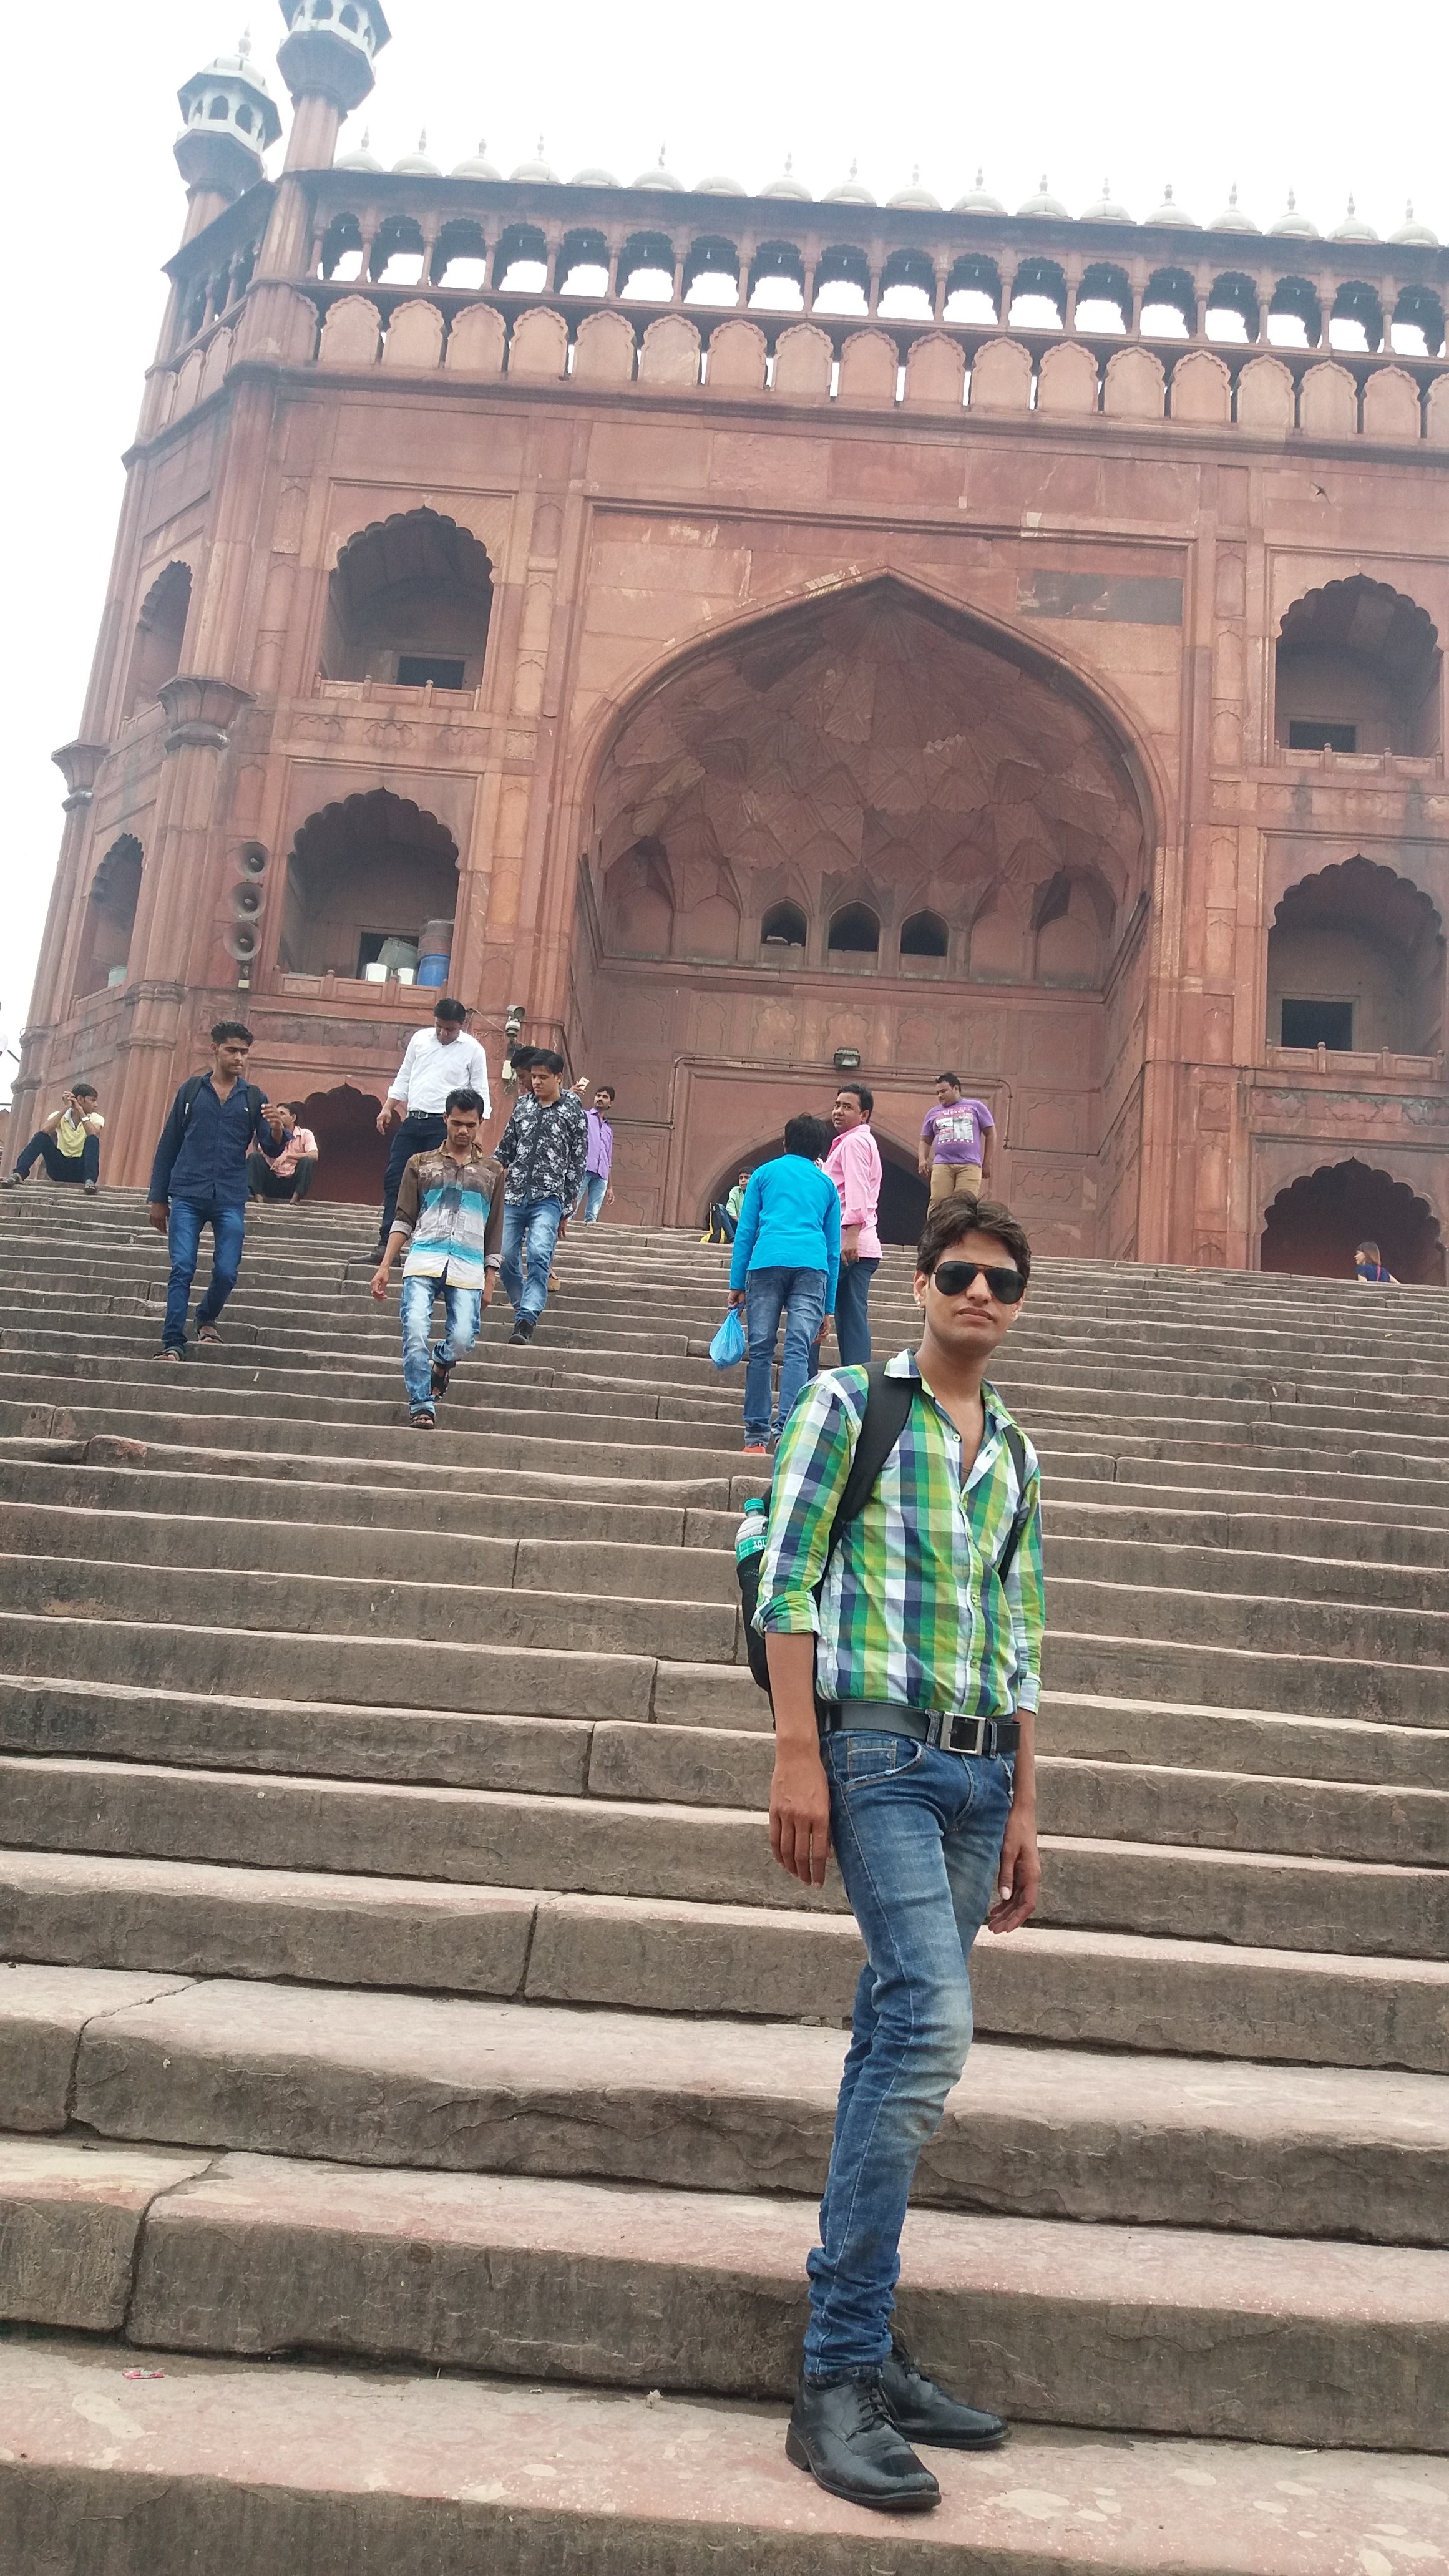
vacation, travel, tourism, temple, tours